Steve Trotter

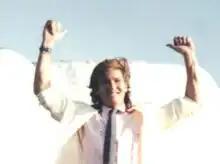
Trotter at Niagara Falls in 1985

Steven Trotter (November 13, 1960 – October 14, 2022) was an American daredevil who at age 24 became the youngest person to have gone over Niagara Falls in a barrel. He was one of a few people to perform the stunt twice. He also performed other illegal stunts. He died unexpectedly in 2022.